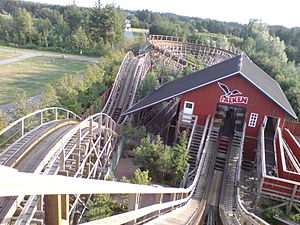
Falken
Falken
Falken er en trærutsjebane, og blev bygget i 2004, i Fårup Sommerland. Rutsjebanen har en topfart på 75 km/t. Falken er den først opførte trærutsjebane i Danmark siden 1932. Hvert år kører rutsjebanen en distance, der svarer til en tur fra Danmark til San Francisco, og tilbage igen.